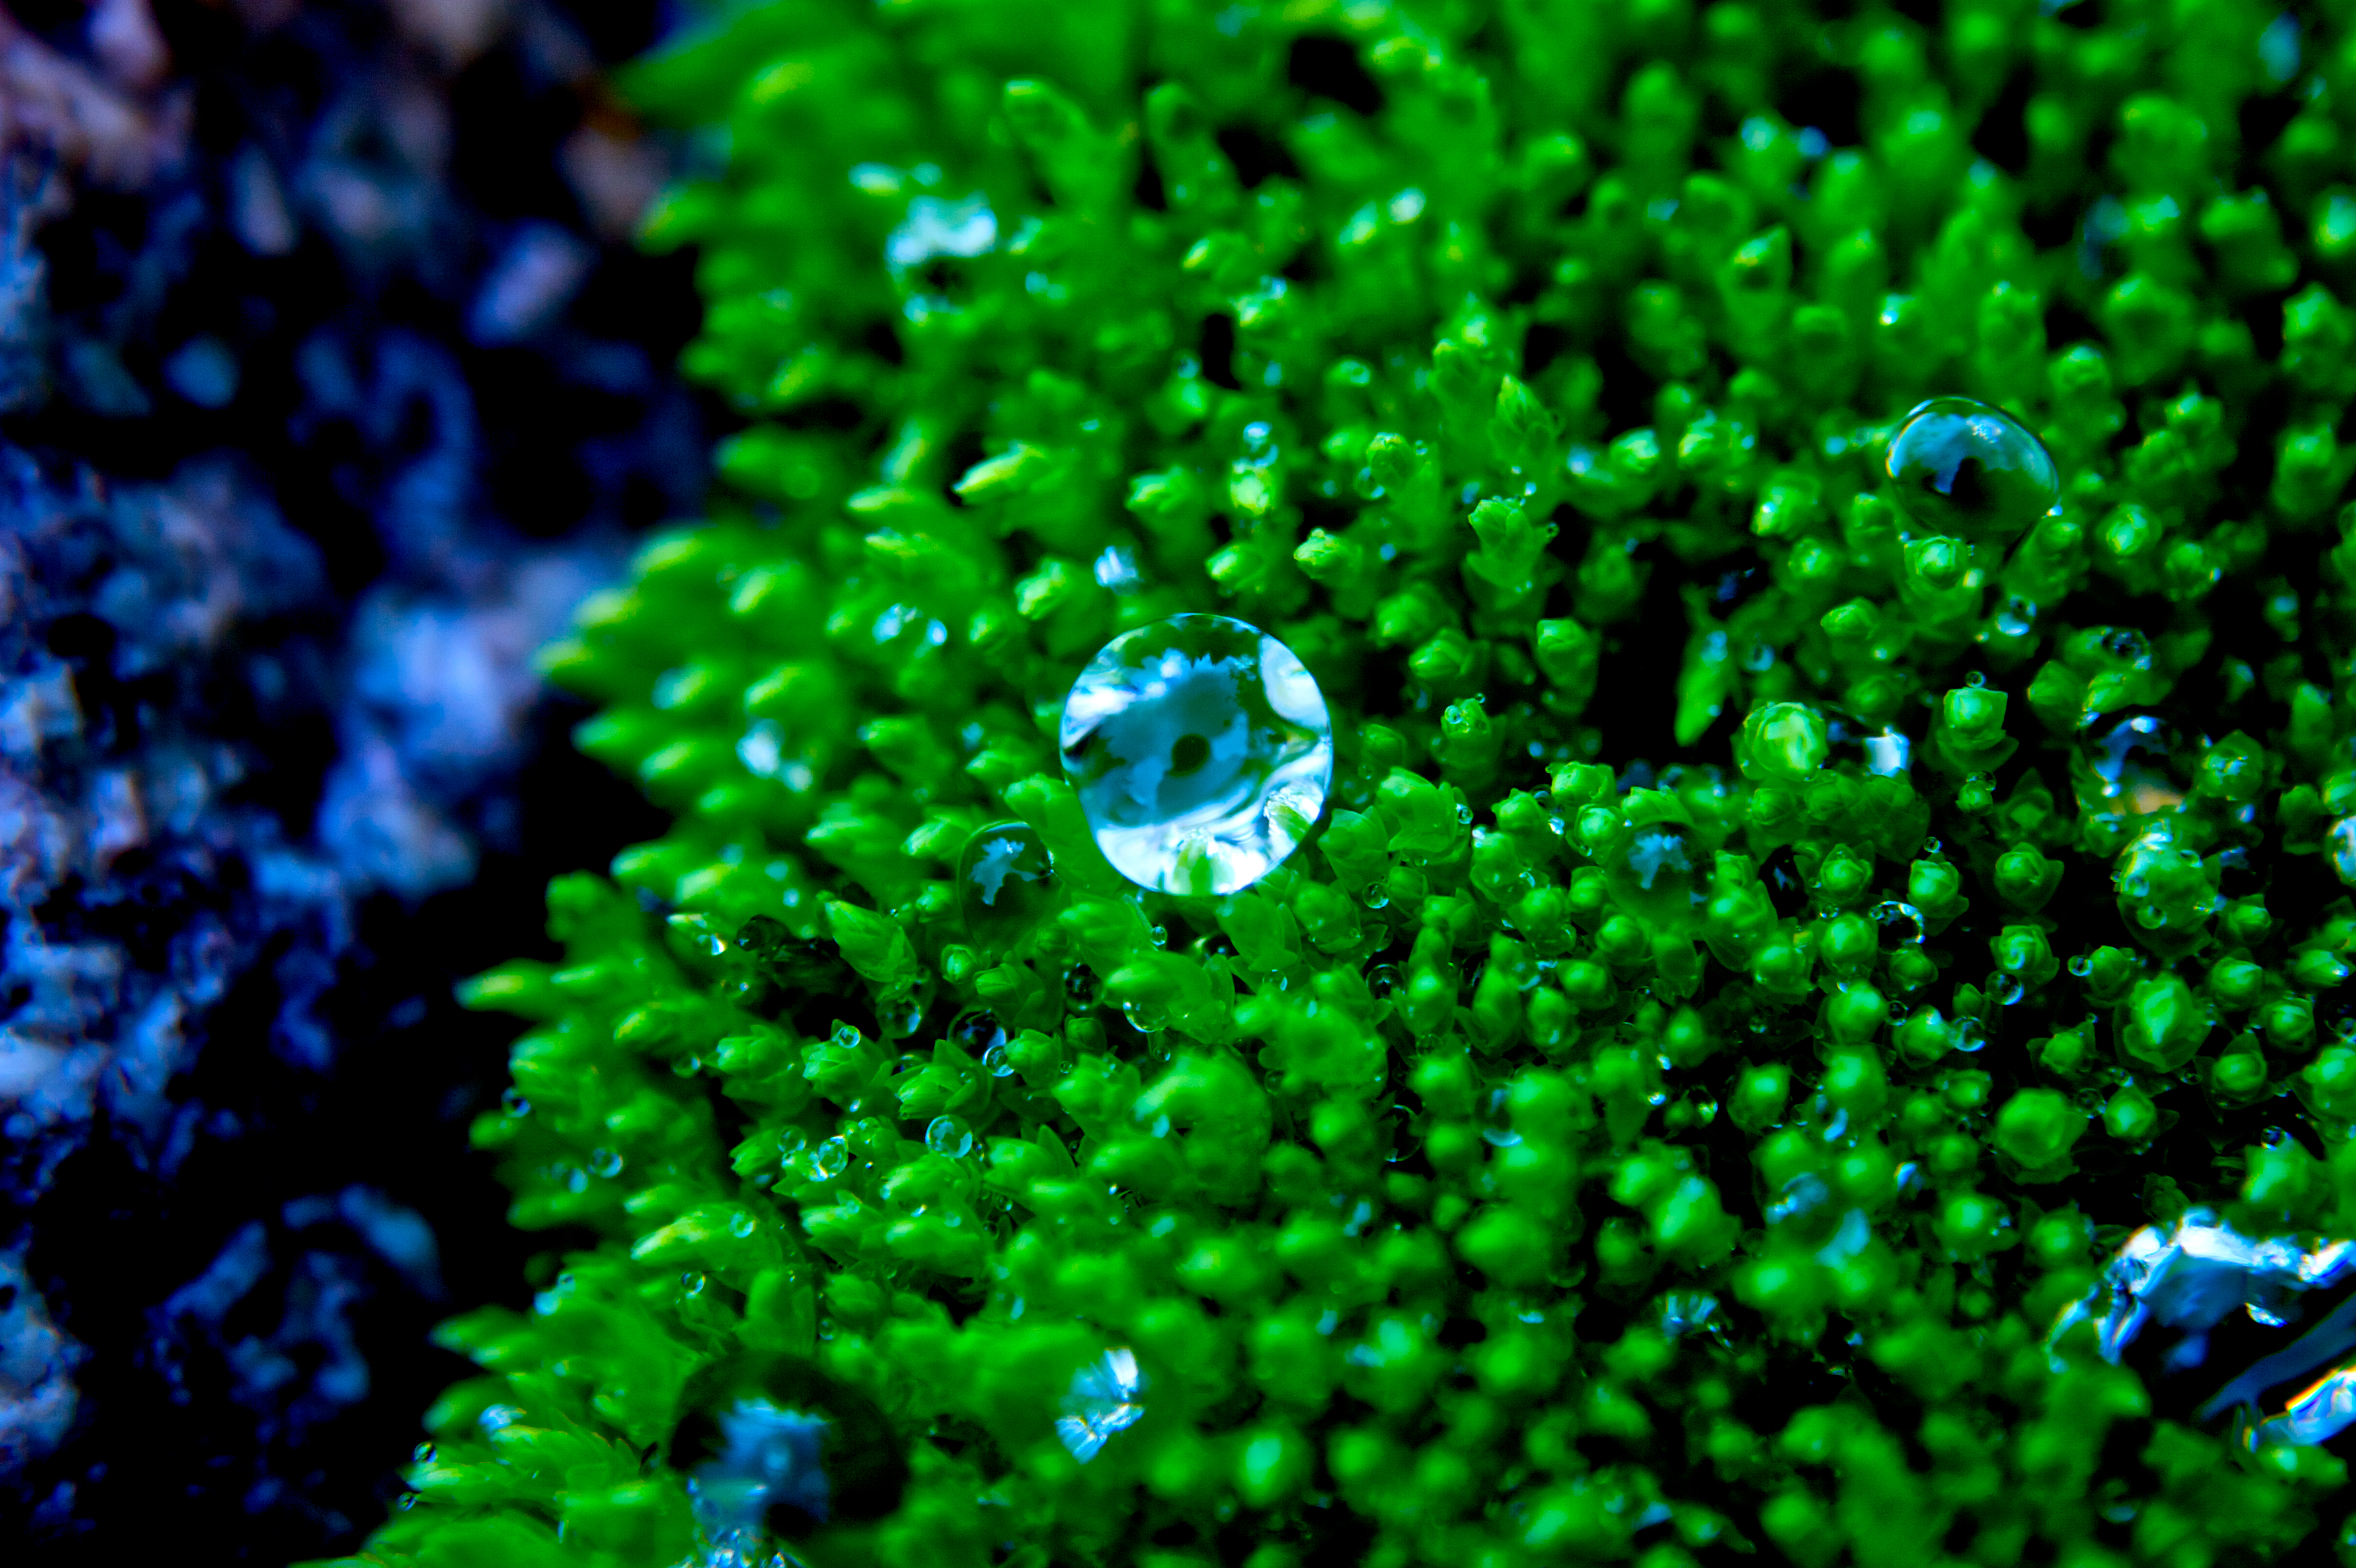
water, nature, grass, mountain, plant, leaf, flower, moss, green, bead, algae, colorado, droplets, mountains, vista, mine, beads, moisture, buena, macro photography, green algae, land plant